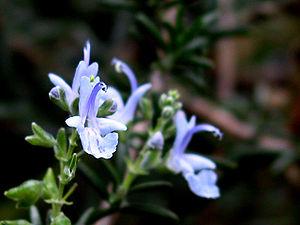
Le genre Rosmarinus regroupe deux espèces de plantes de la famille des Lamiacées originaires du bassin méditerranéen.